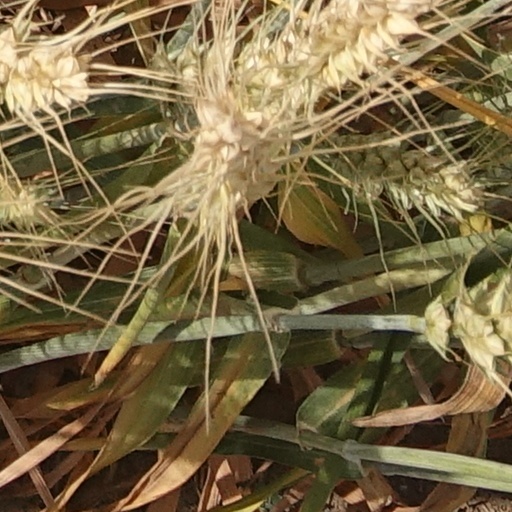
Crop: wheat